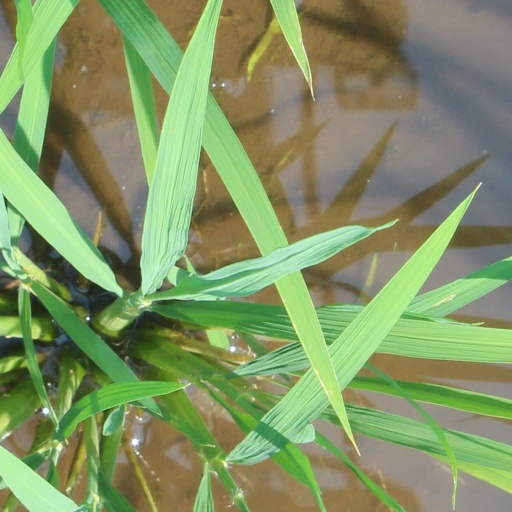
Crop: rice